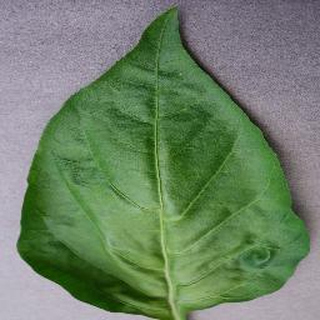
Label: healthy_bell_pepper